Saipar Dolok Hole

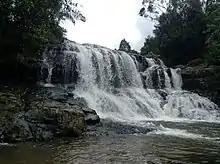
Waterfall in Damparan Hauntas, Saipar Dolok Hole, South Tapanuli Regency

Saipar Dolok Hole is a district in South Tapanuli Regency in North Sumatra province, Sumatra, Indonesia. The village of Sipagimbar is the capital of the district. Saipar Dolok Hole is bordered to the south by the district of Arse.